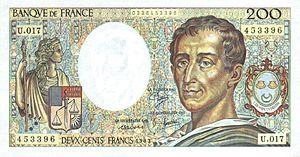
De l'esprit des lois est un traité de la théorie politique publié par Montesquieu à Genève en 1748. Cette œuvre majeure, qui lui a pris quatorze ans de travail, a fait l'objet d'une mise à l'Index en 1751.
Le 200 francs Montesquieu est un billet de banque français créé le 20 août 1981 par la Banque de France et émis le 7 juillet 1982. Il fut remplacé par le 200 francs Gustave Eiffel.
Charles Louis de Secondat, baron de La Brède et de Montesquieu, est un penseur politique, précurseur de la sociologie, philosophe et écrivain français des Lumières, né le 18 janvier 1689 à La Brède et mort le 10 février 1755 à Paris.